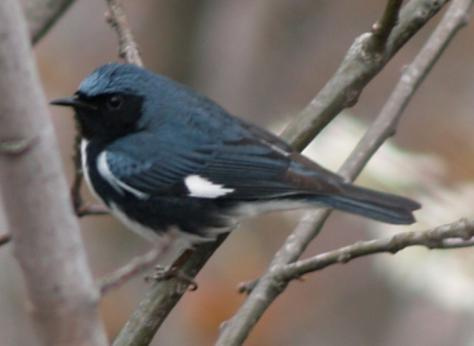
this is a small bird with a black face and beak, blue everywhere but on the underneath of the bird which is white and black, and two white strips on each wing.
medium sized pudgy blue bird with a black face and thin long black beak.
a medium sized bird wit ha black face, black and white thraot and chest, and dark blue and brown feathers covering the rest of its body.
small beak and head bird, yellow and white and black in the face.
this is a dark grey bird with a black throat and white on the breast.
a black bird with a white breast and a short pointed beak.
this is a rather plump bird with a mostly black face and pointy beak
this small bird's feathers are mostly dark navy blue with some specks of white.
this small bird has a small bill, black feathers with a touch of white.
this bird has wings that are black and has a white belly
Species: Black Throated Blue Warbler